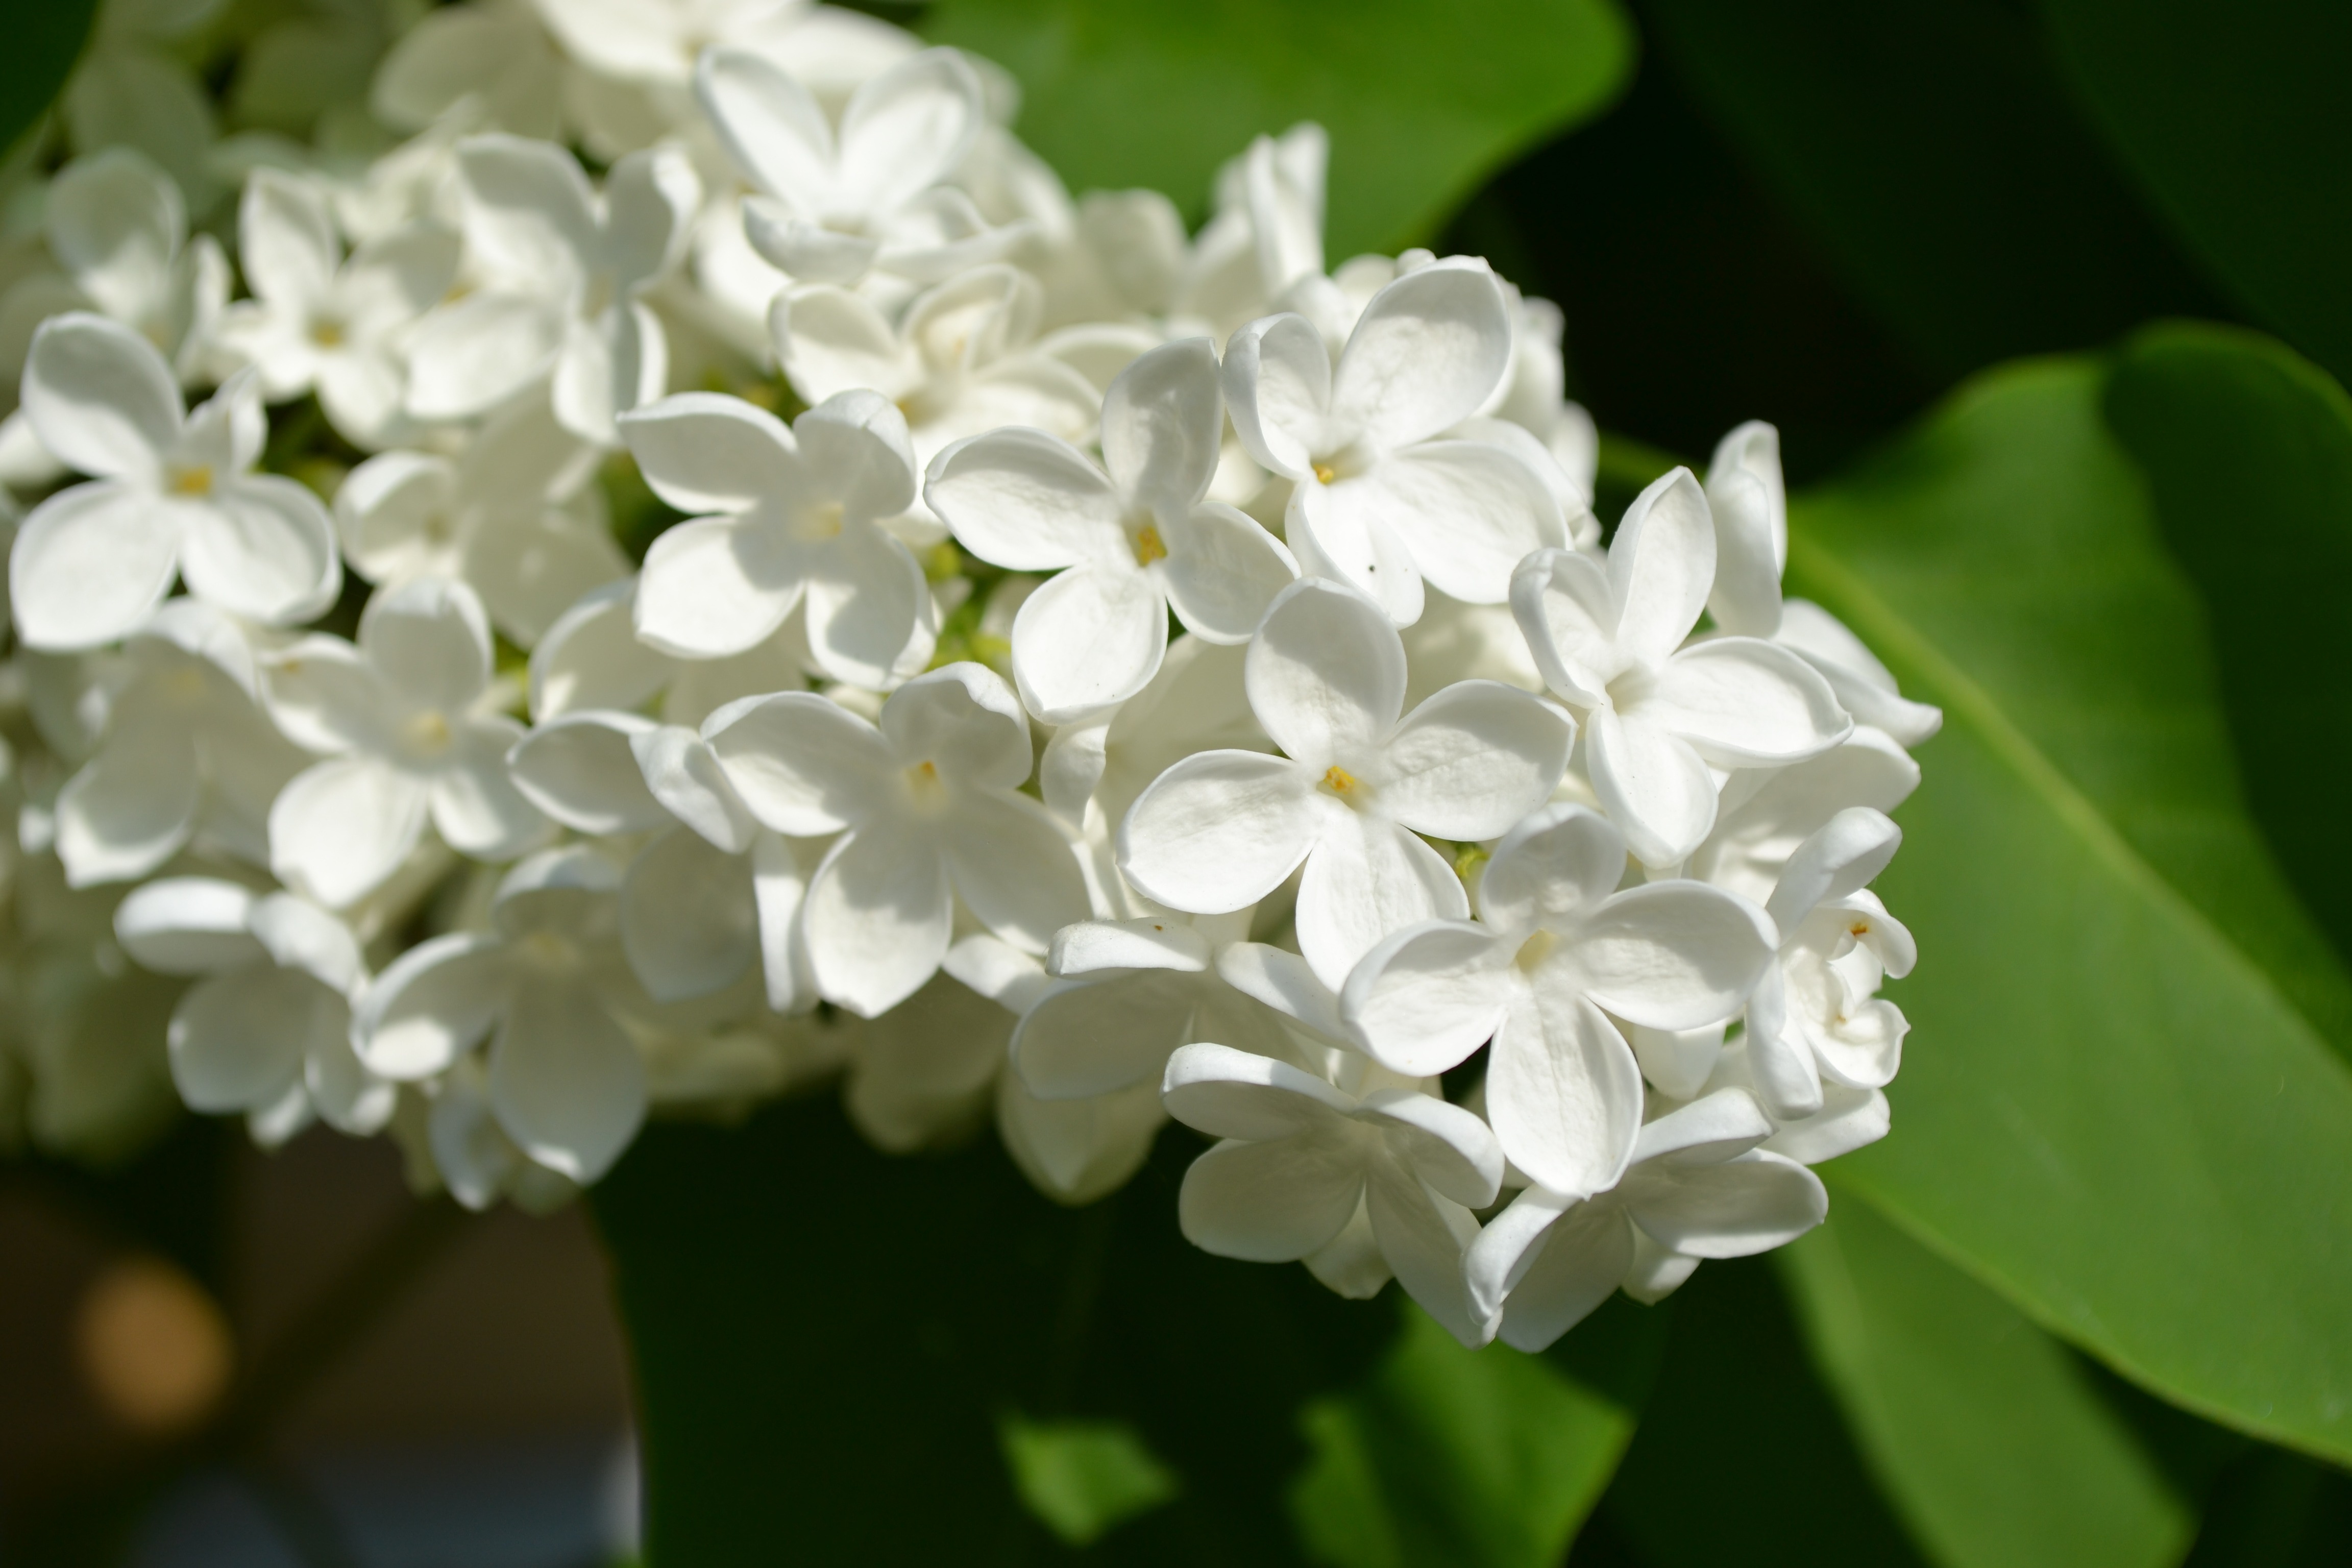
nature, blossom, plant, white, flower, petal, bush, green, botany, flora, hydrangea, wildflower, petals, lilac, macro photography, jasmine, flowering plant, hydrangeaceae, land plant